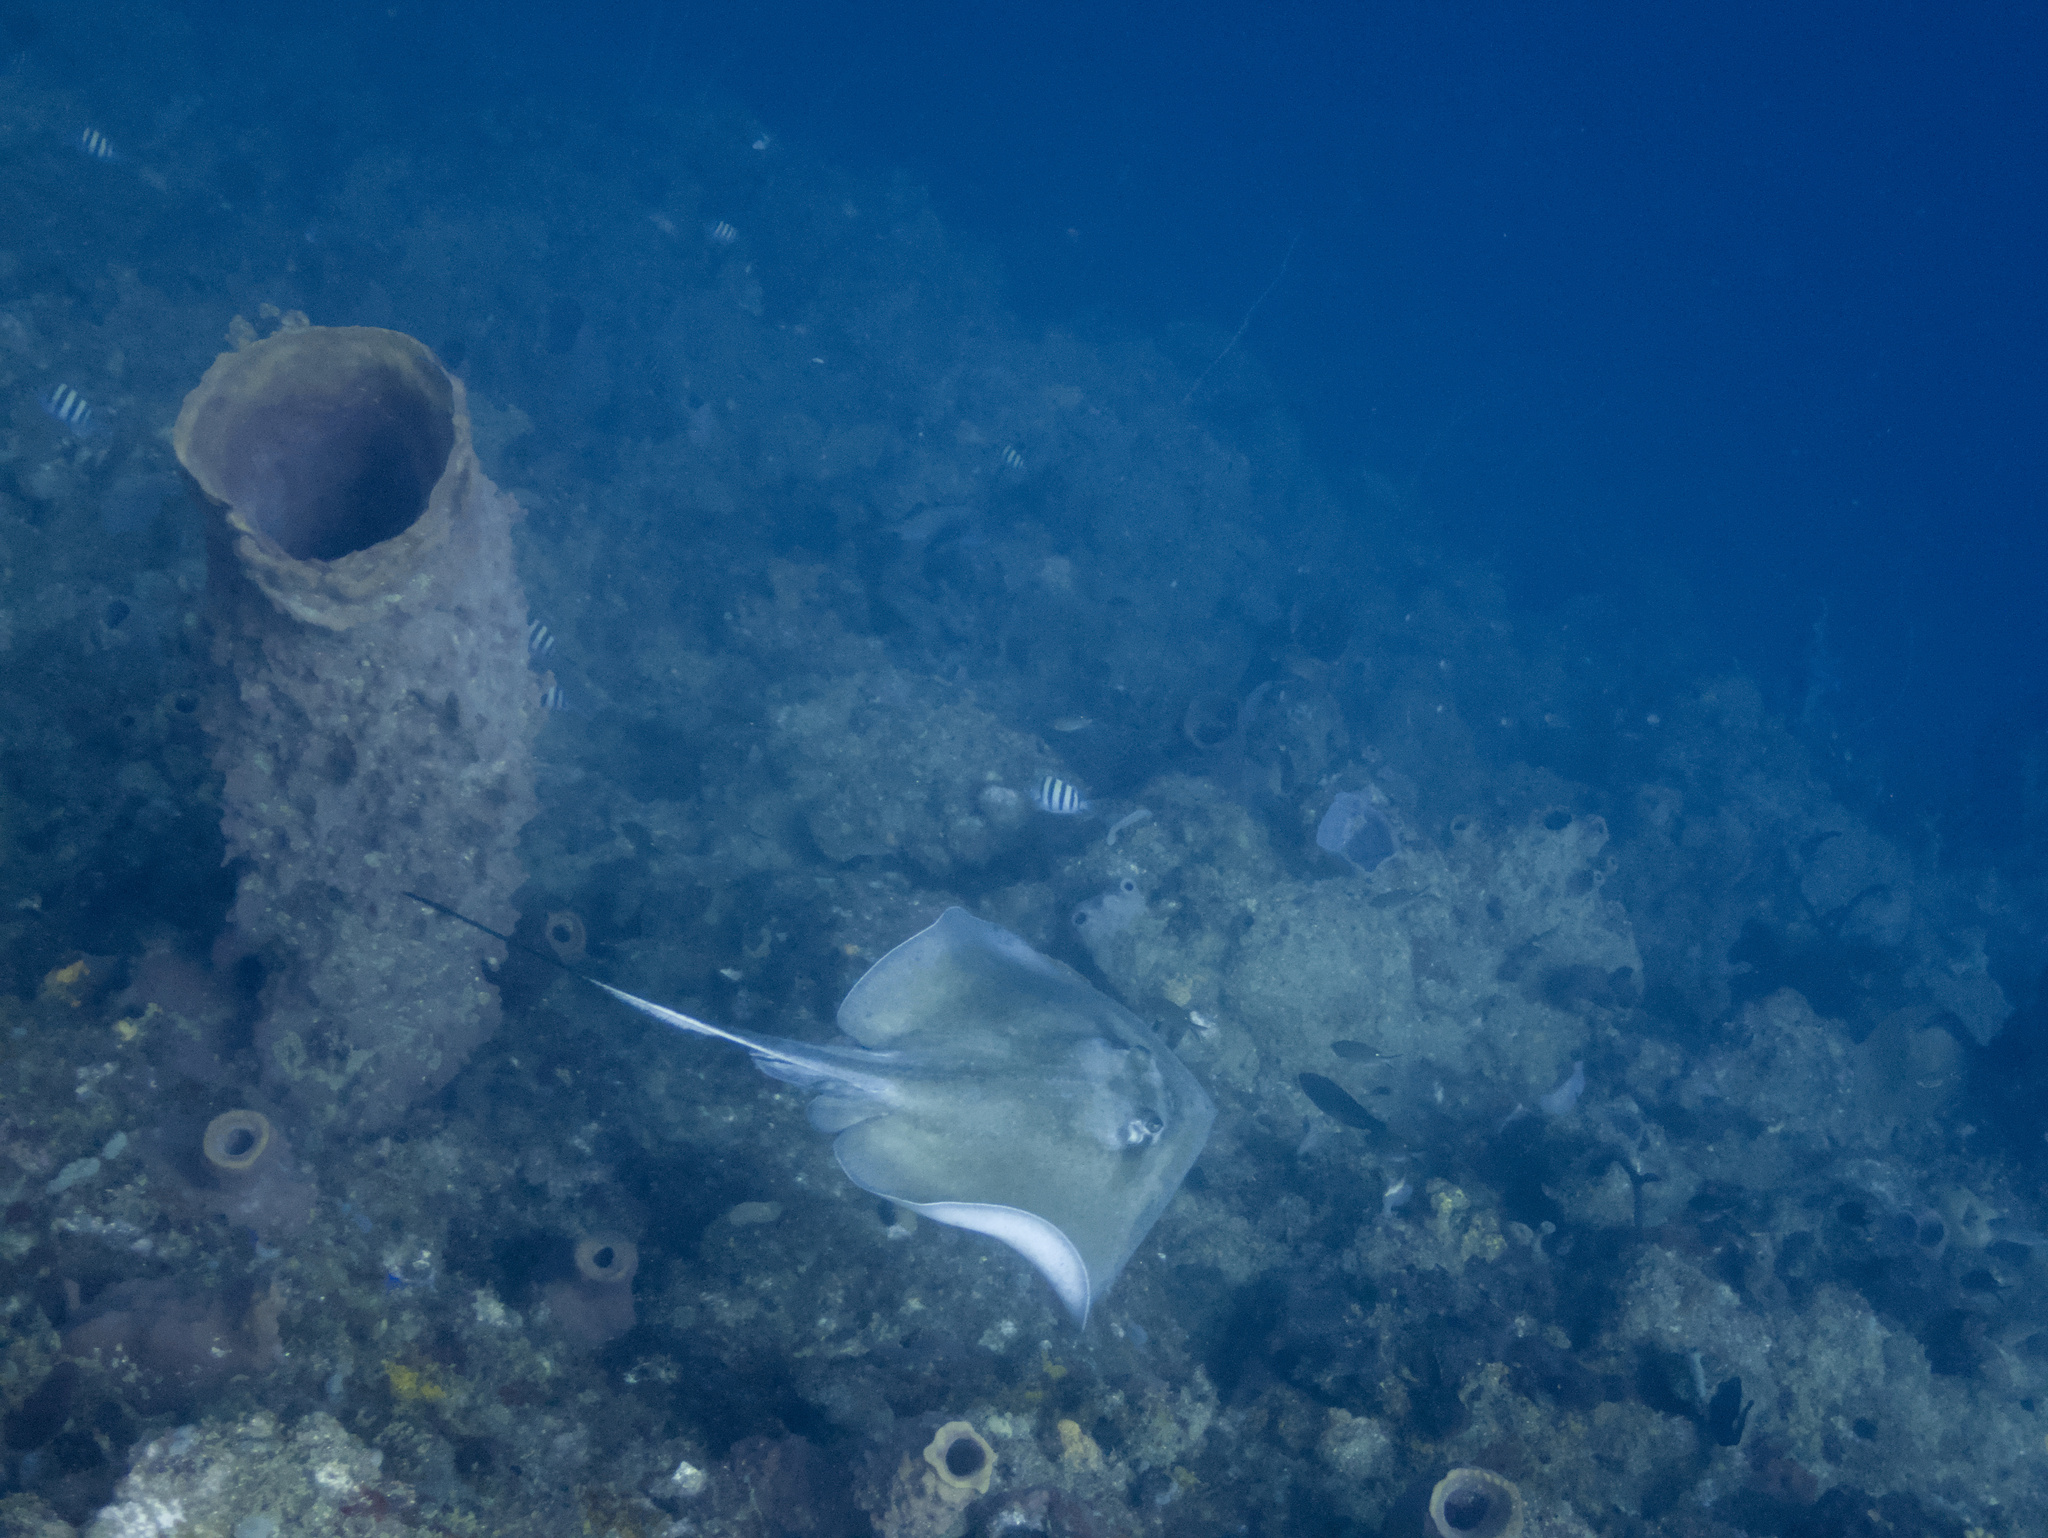
fish (species not among the labelled classes)